Harbour View Hotel

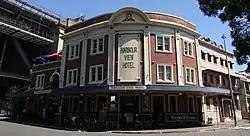
Harbour View Hotel, pictured in 2019

Harbour View Hotel is a heritage-listed hotel at 18 Lower Fort Street, in the inner city Sydney suburb of Millers Point, New South Wales, Australia. It was designed by Prevost & Waterman and built from 1922 to 1923. It is privately owned. It was added to the New South Wales State Heritage Register on 2 April 1999.